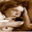
Label: girl